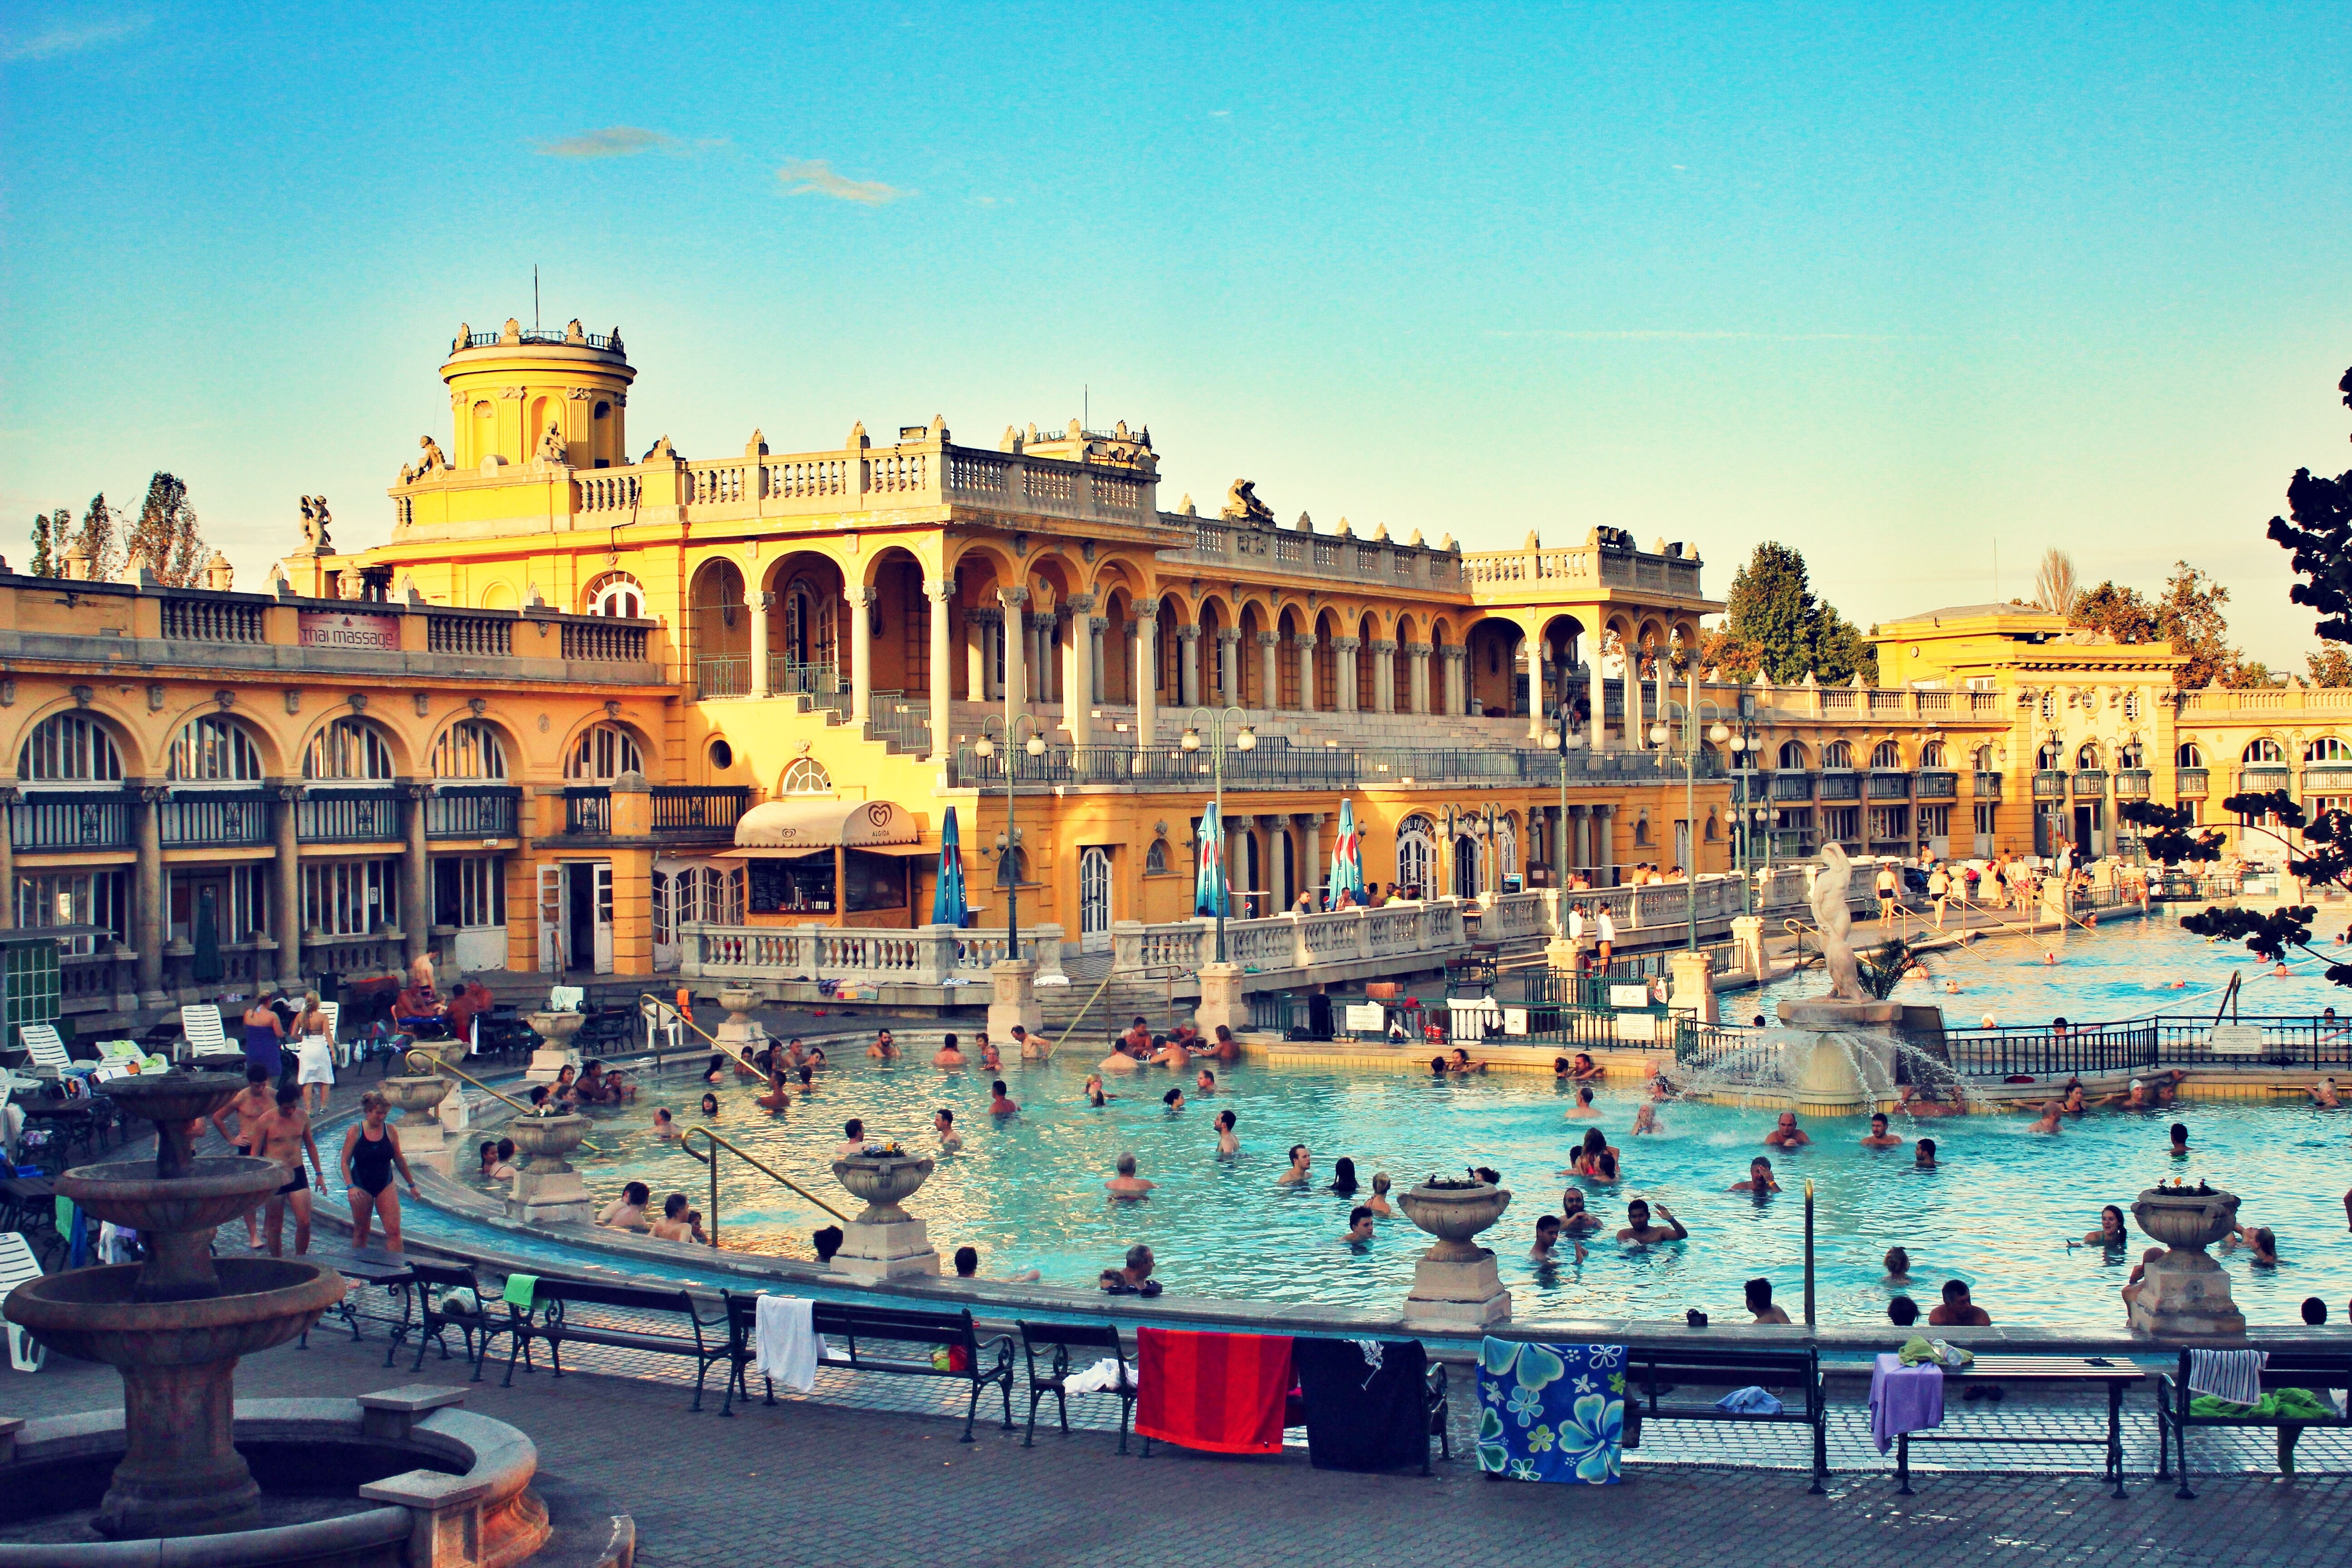
water, town, wet, palace, cityscape, vacation, recreation, amusement park, splash, plaza, park, landmark, tourism, waterway, waterpark, budapest, hungary, town square, amusement, bathing, aquapark